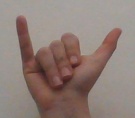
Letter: ya